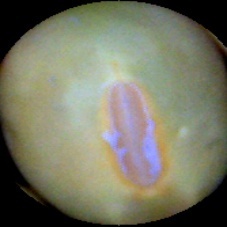
Label: Immature